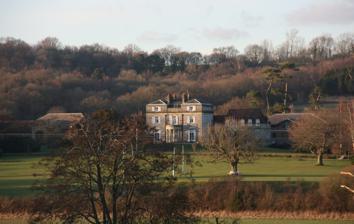
Building: Ashdown House, East Sussex
Country: United Kingdom
Year built: 1794
English country house in East Grinstead Ashdown House School General information Type English country house Architectural style Greek Revival , Ionic Town or city Forest Row , East Grinstead Country United Kingdom Construction started June 1793 ; 231 years ago ( 1793-06 ) Completed 18 March 1795 Design and construction Architect(s) Benjamin Henry Latrobe (1764–1820) Listed Building – Grade II* Official name Ashdown House School Designated 26 November 1953 Reference no. 1286907 Ashdown House is a country house and former school  near Forest Row , East Sussex , England , a Grade II* listed building . One of the first houses in England to be built in the Greek Revival architectural style, it was designed in 1793 as the second independent work of Benjamin Henry Latrobe , his last work in Britain before emigrating to the United States . Latrobe's domes at Ashdown have been described by scholars as 'miniature prototypes' for his domes at the United States Capitol . Described by Nikolaus Pevsner as 'very perfect indeed', the building served as a prep school from 1886 to 2020, educating many people, of whom several became notable. In August 2021 the property was sold to a property developer for £5 million. Richard Eden confirmed that the owner, Cothill Trust, had exchanged contracts with the developer, whose name was not disclosed. The next highest bidder was reportedly an educational establishment that offered the trust £4.5 million. History Ashdown House was given its name by John Trayton Fuller upon his purchase of the site, by Act of Parliament, for £10,000 in 1793. The land had previously comprised the Manor of Lavertye, first recorded in 1285. In 1597, it was part of the Buckhurst estate, a house of brick and Horsham stone with "... several courtyards, gardens, orchards, closes, rooms, two old dwelling houses, and a great barn." As a school The school was founded in Brighton in 1843 as a boys' school and moved to Ashdown House in 1886. It first became co-educational in 1975. The last headmaster, from September 2019 to June 2020, was Hilary Phillips, previously of the prep school of Haberdashers' Monmouth School for Girls . Historic abuse allegations Allegations of physical and sexual abuse in the 1970s by multiple former pupils, investigated by law firm Slater & Gordon in 2013, were followed by widespread recollections from former pupils that the regime at the school in the late 20th century had been spartan and unforgiving, with boys or entire classes regularly punished with canings . Abuse at the school is much of the subject of former pupil Alex Renton 's book Stiff Upper Lip and his BBC Radio 4 documentary In Dark Corners , and is referred to in the memoirs of Andrew Mitchell . In July 2014, Clive Williams, who was headmaster from 1975 to 2003, was interviewed by Sussex Police following allegations of sexual assault and child neglect . A computer and documents were taken from his home for examination. He was released on bail the same day, until 11 November, and was understood not to have been charged. The police said their investigation spanned the period from the late 1960s to the early 1980s. In January 2023 David Price, 76, who had taught at the school in the 1980s, was charged with three counts of indecent assault in the 1980s and was due in court in the following month. He was arrested after an 11-page account detailing alleged abuse was submitted to Cape Town police by a former pupil of Western Province preparatory school in the city. The complainant came forward after claims were made against Price and other former teachers by Alex Renton. Notable former pupils This article's list of alumni may not follow Wikipedia's verifiability policy . Please improve this article by removing names that do not have independent reliable sources showing they merit inclusion in this article AND are alumni, or by incorporating the relevant publications into the body of the article through appropriate citations . ( December 2022 ) David Armstrong-Jones, 2nd Earl of Snowdon , furniture maker Thomas Cholmondeley (1968–2016), Kenyan farmer Nicholas Coleridge , publisher Charlie Cox , actor James Innes , author Boris Johnson , former Prime Minister of the United Kingdom Jo Johnson , politician Rachel Johnson , writer and journalist Damian Lewis , actor Nick Macpherson , civil servant Andrew Mitchell , politician Alex Renton , journalist and author Joseph Simpson (1909–1968), Commissioner of the Metropolitan Police Fischer Watson (1884–1960), Royal Navy officer References